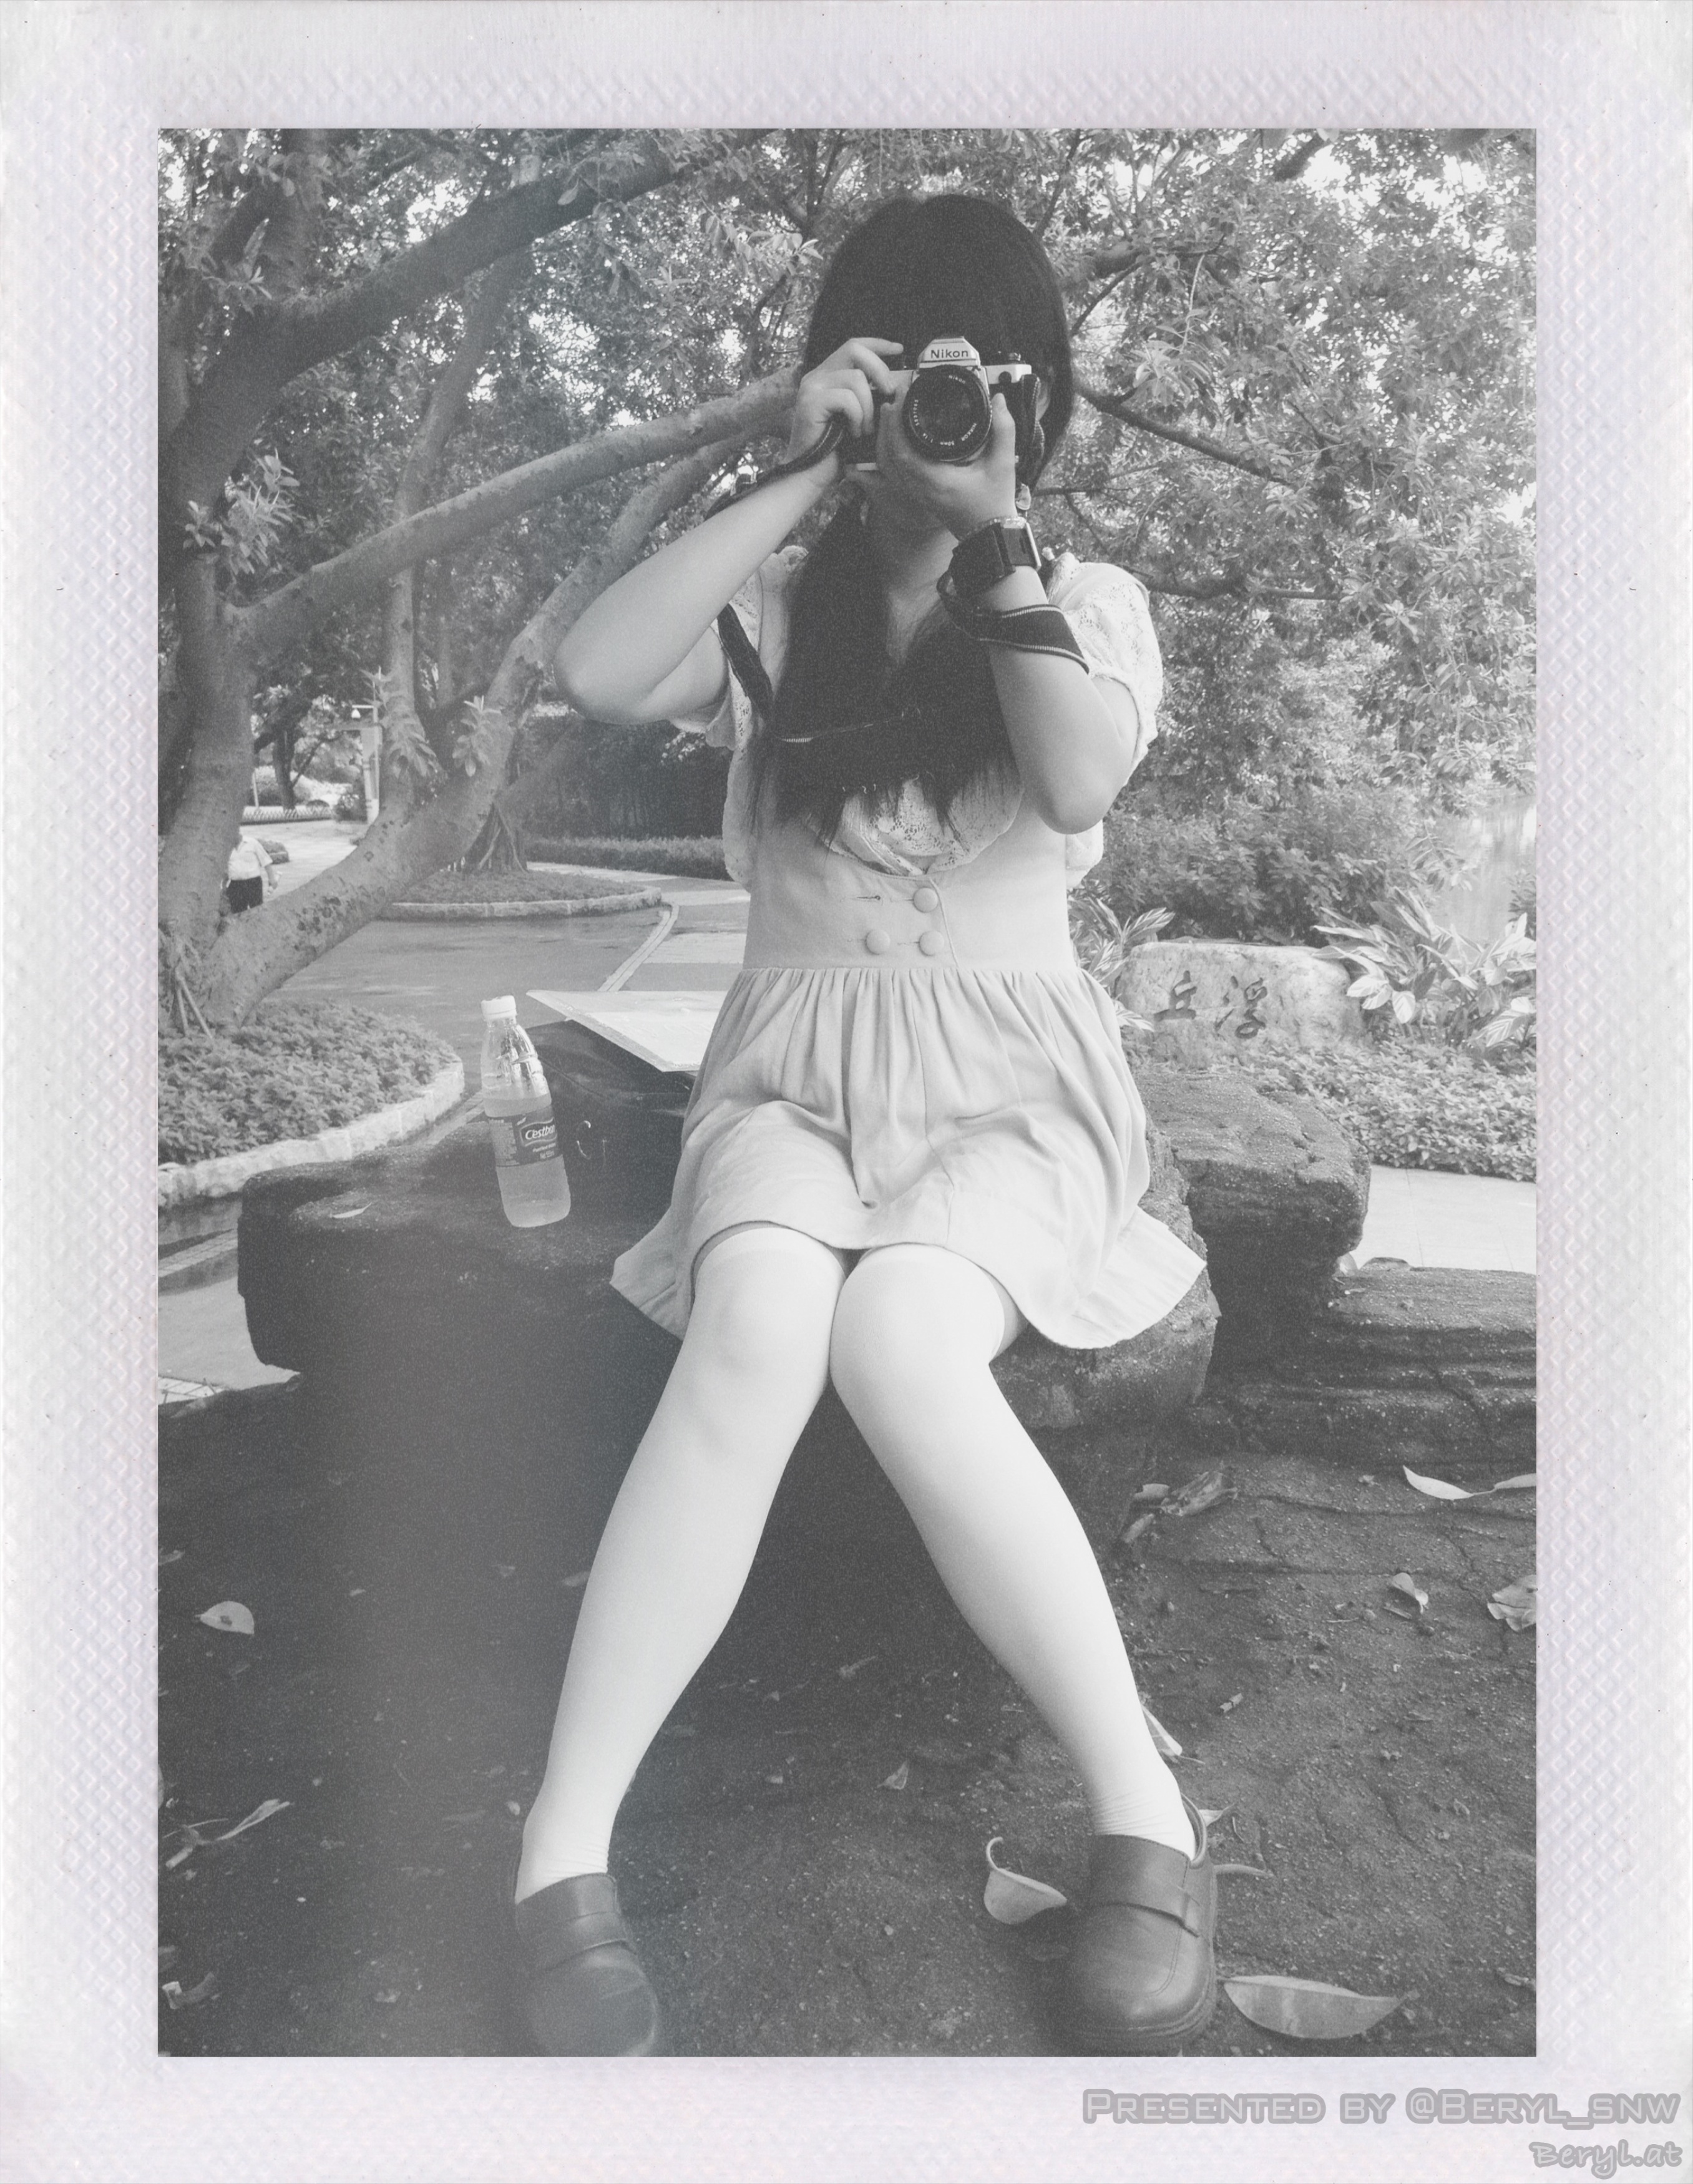
iphone, black and white, girl, white, park, nikon, bw, photograph, image, kneehigh, fm2, afterlight, monochrome photography, album cover